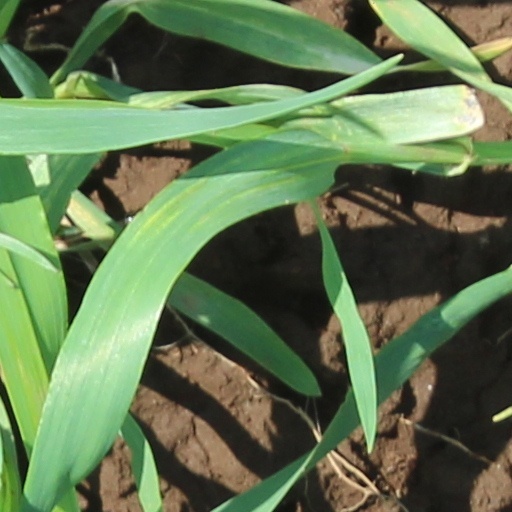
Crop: wheat